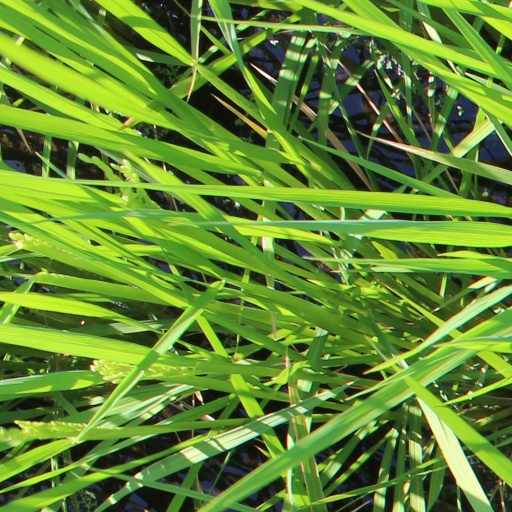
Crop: rice